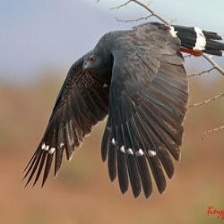
Species: CRANE HAWK
Scientific name: GERANOSPIZA CAERULESCENS